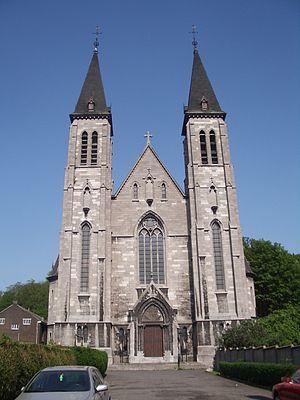
Façade principale. Eglise à Grivegnée
L’église Saint-Lambert de Grivegnée est un édifice religieux de Liège, utilisé pour le culte catholique jusqu'en 2015, puis pour le culte protestant depuis 2017. De style néo-gothique et construite à la fin du XIXᵉ siècle, elle faisait partie de l'ancien couvent des missionnaires oblats, aujourd'hui partis. Elle était la plus importante église paroissiale catholique du quartier de Grivegnée. Elle se situe rue du Beau Mur dans le quartier Bonne Femme, au pied de la colline du fort de la Chartreuse.
La liste des édifices religieux de Liège, est une liste des lieux de cultes, situées dans la ville de Liège, en Belgique.